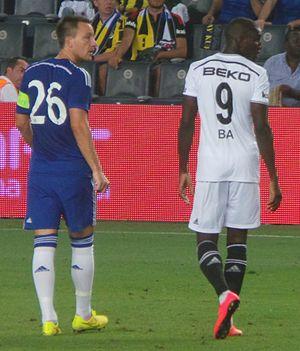
Demba Ba, né le 25 mai 1985 à Sèvres, est un footballeur international sénégalais qui évolue au poste d'attaquant à l'İstanbul Başakşehir.